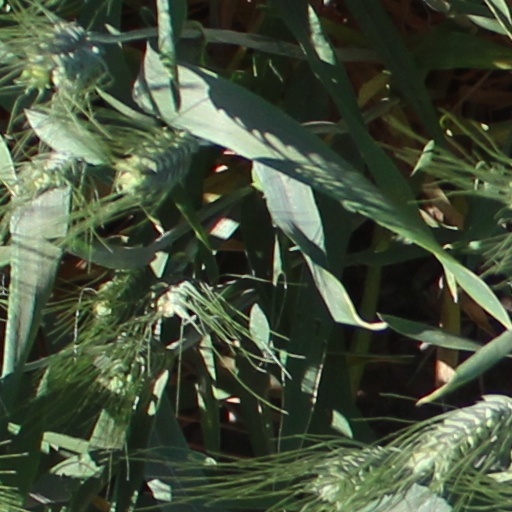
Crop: wheat